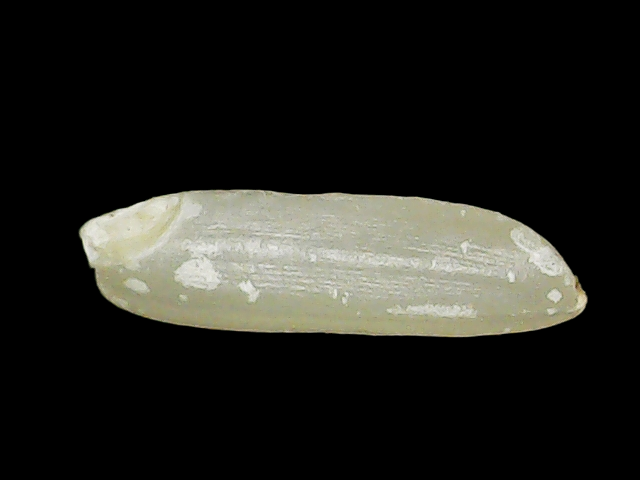
Rice variety: Binadhan26